Aichi E11A

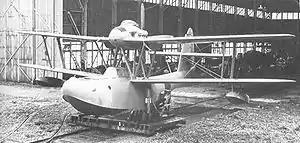

The Aichi E11A (九八夜偵, "Kyū-hachi Yatei") was an Imperial Japanese Navy flying boat used during the first year of World War II for maritime patrol duties. The Allied reporting name for this type was "Laura"; the Japanese Navy designation was "Type 98 Reconnaissance Seaplane". The Type 98 was quite similar to the earlier E10A Type 96, whose allied name was "Hank". "Lauras" were rare - only 17 were built. It was designed to be launched from cruisers or battleships in order to spot their shellfire at night. The Type 98s were soon diverted to communications and transport duties.